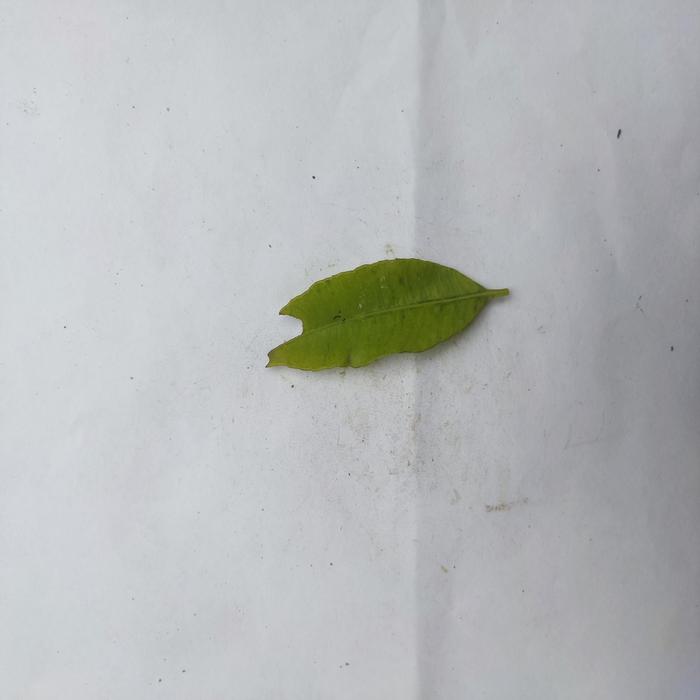
Crop: Hog Plum
Leaf condition: Anthracnose